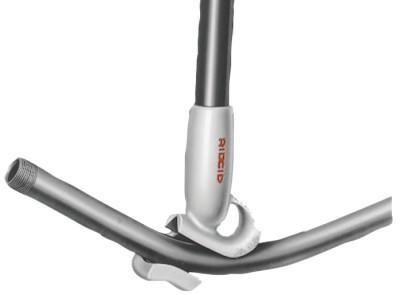
Ridge Tool Company Heavy-Wall Conduit Benders, 1/2 in; 3/4 in, 35235
Designed for the larger sizes of heavy-wall conduit Hardened teeth for slip-resistant grip Extra-long supporting socket minimizes handle breakage Notch in radius protects conduit threads Handle not included Pack of 1 EA Manufacturer part number: 35235 UPC Code: 95691352354 Specifications: Bending Cap. = 1/2 in; 3/4 in Wt. = 2 3/4 lb This is a normal stocking item.
Brand: Ridge Tool Company
Category: Hardware > Tools > Pipe & Bar Benders